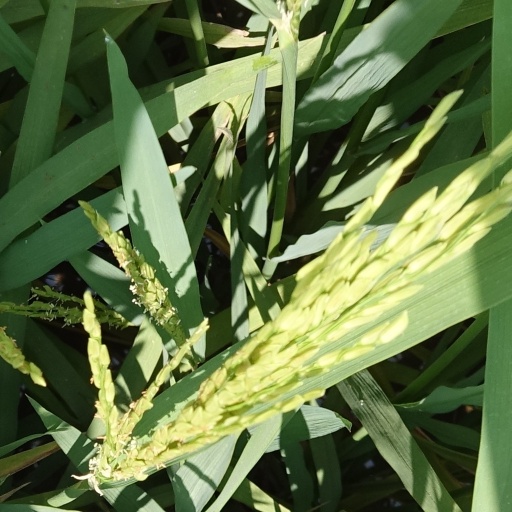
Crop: rice